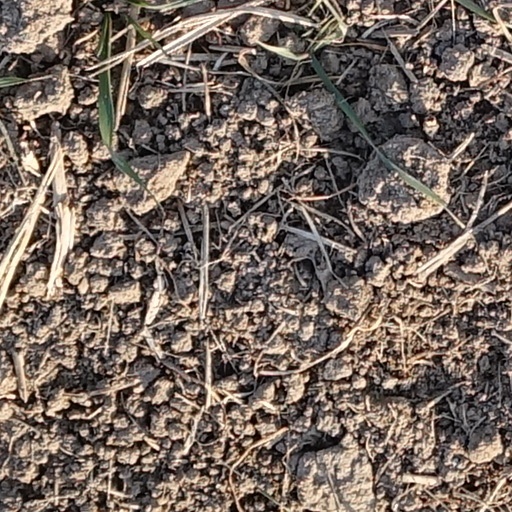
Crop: wheat